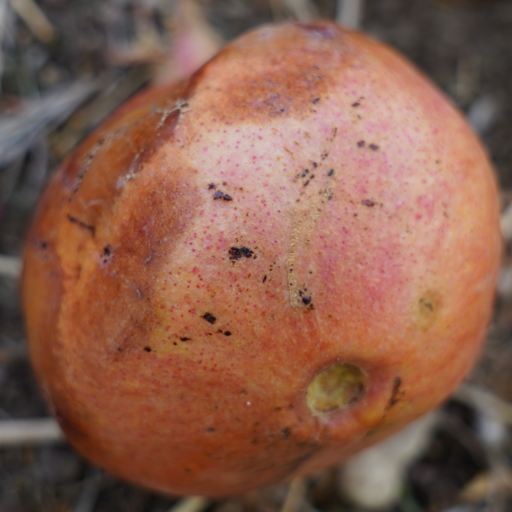
Label: Colletotrichum spp